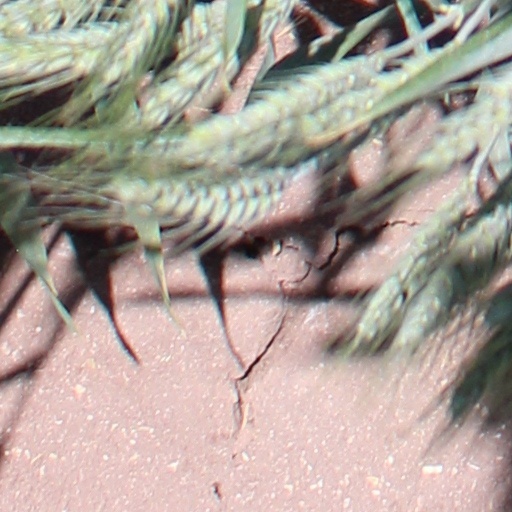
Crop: wheat